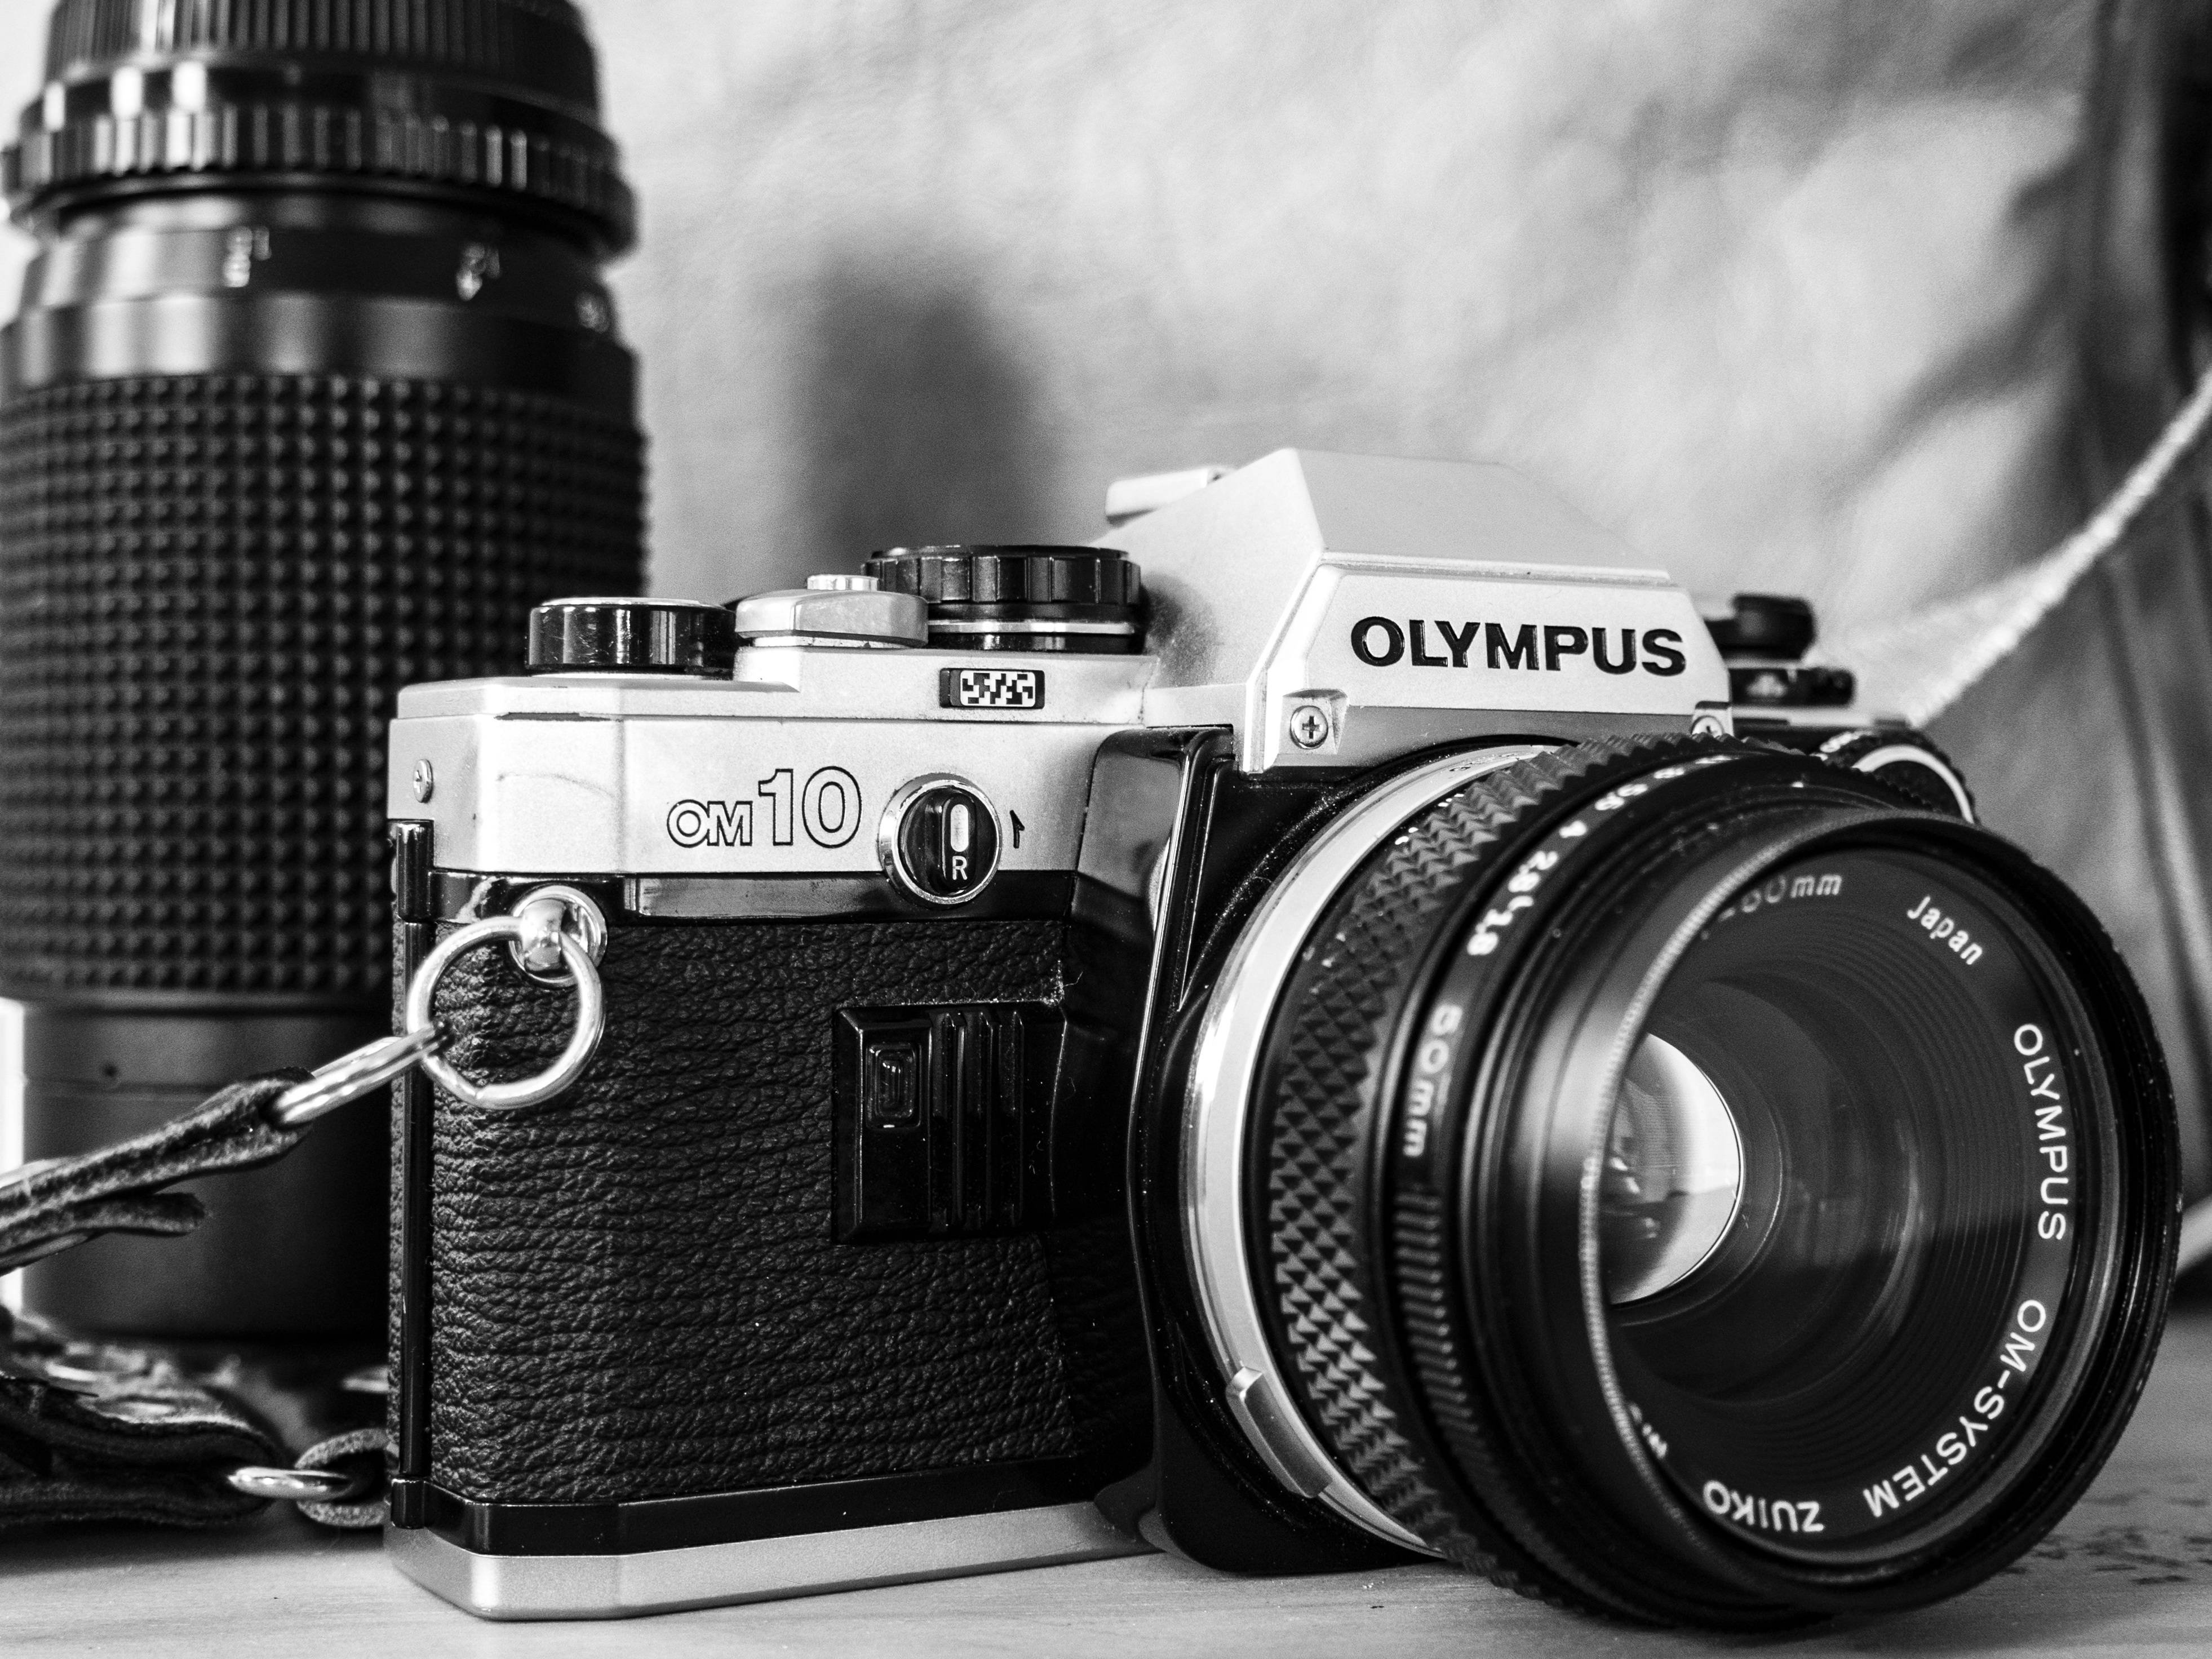
black and white, camera, photography, vintage, old, film, lens, black, monochrome, reflex camera, digital camera, olympus, camera lens, monochrome photography, digital slr, single lens reflex camera, cameras optics, mirrorless interchangeable lens camera